Laura Ashley

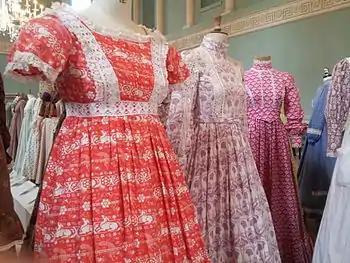
1970s printed cotton dresses by Laura Ashley exhibited at the Fashion Museum, Bath, in 2013

While working as a secretary and raising her first two children, Ashley undertook some development work for the Women's Institute on quilting. Revisiting the craft she had learnt with her grandmother, she began designing headscarves, napkins, table mats and tea-towels which Bernard printed on a machine he had designed in their attic flat at 83 Cambridge Street, Pimlico, London.